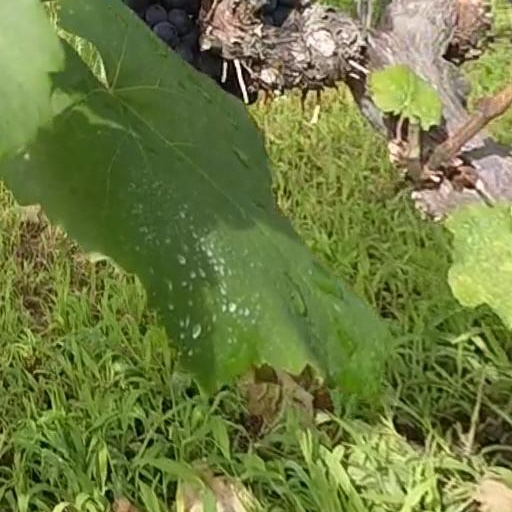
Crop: grape